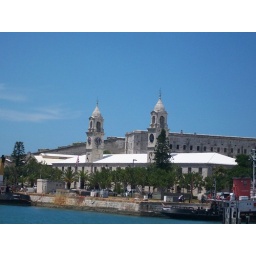
This building could be seen from the ship docked in Burmuda.